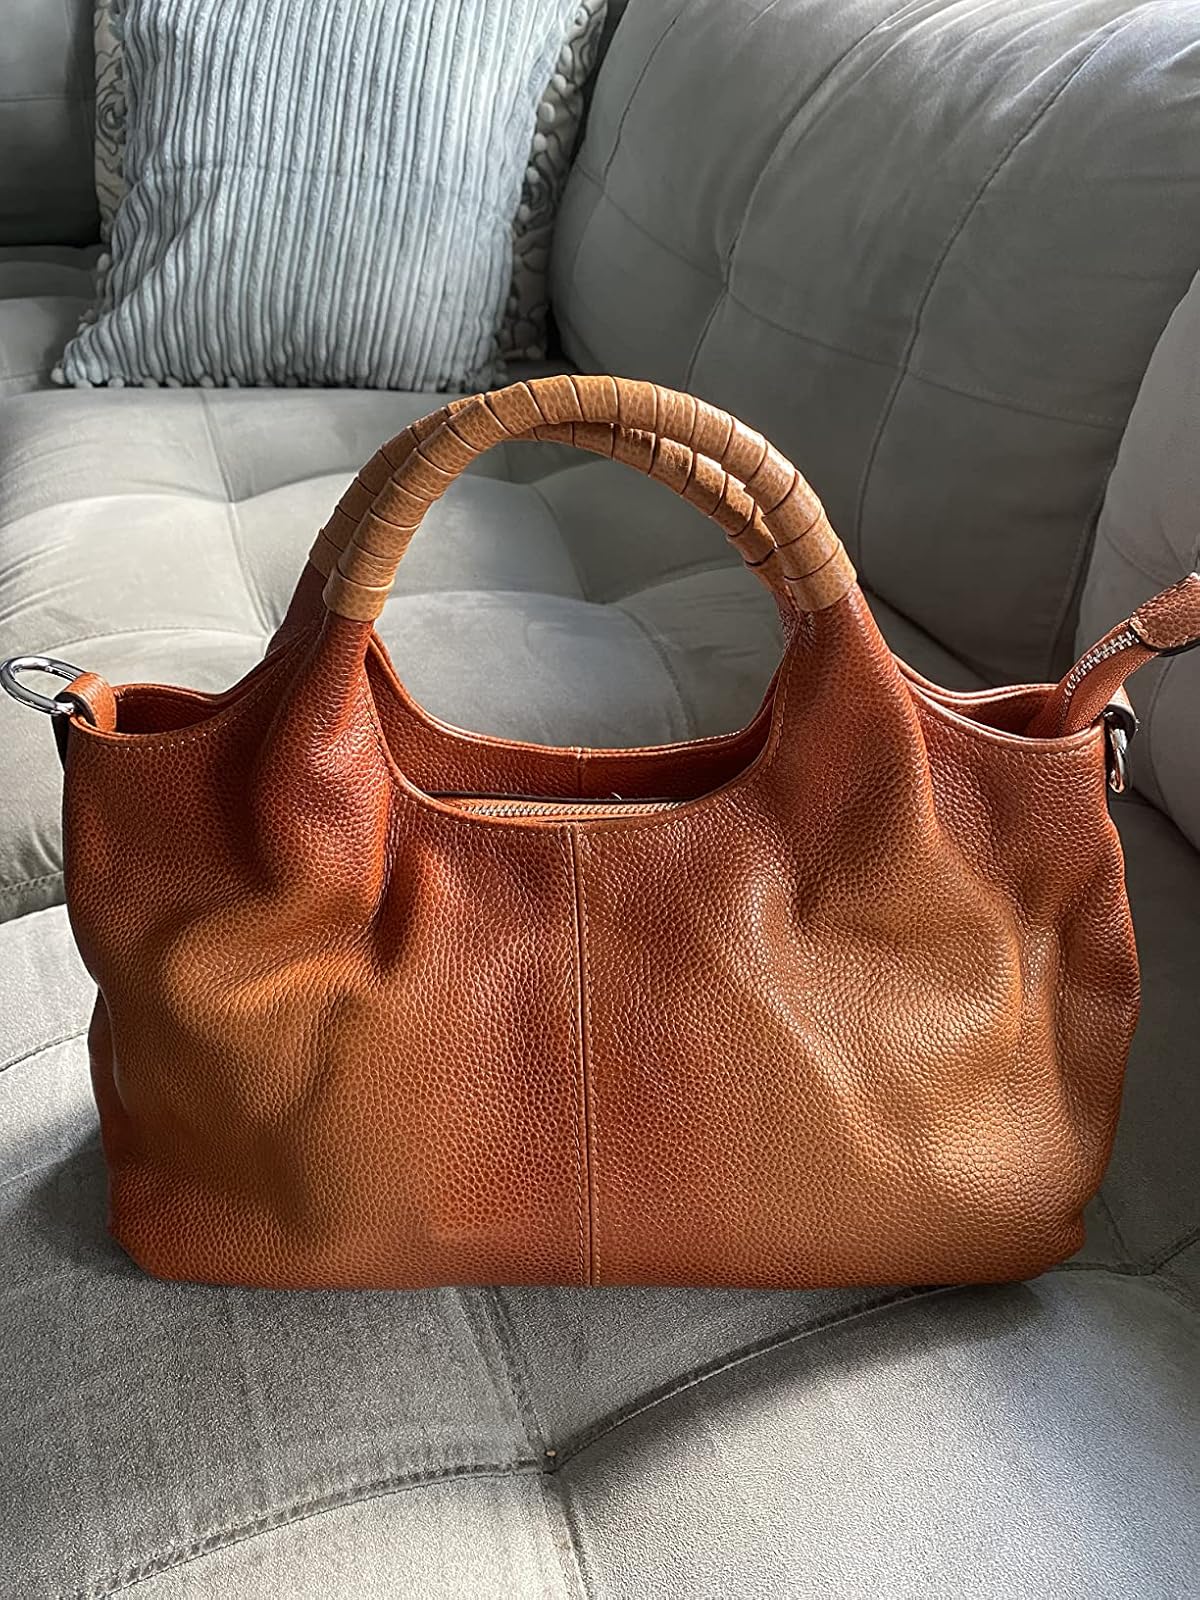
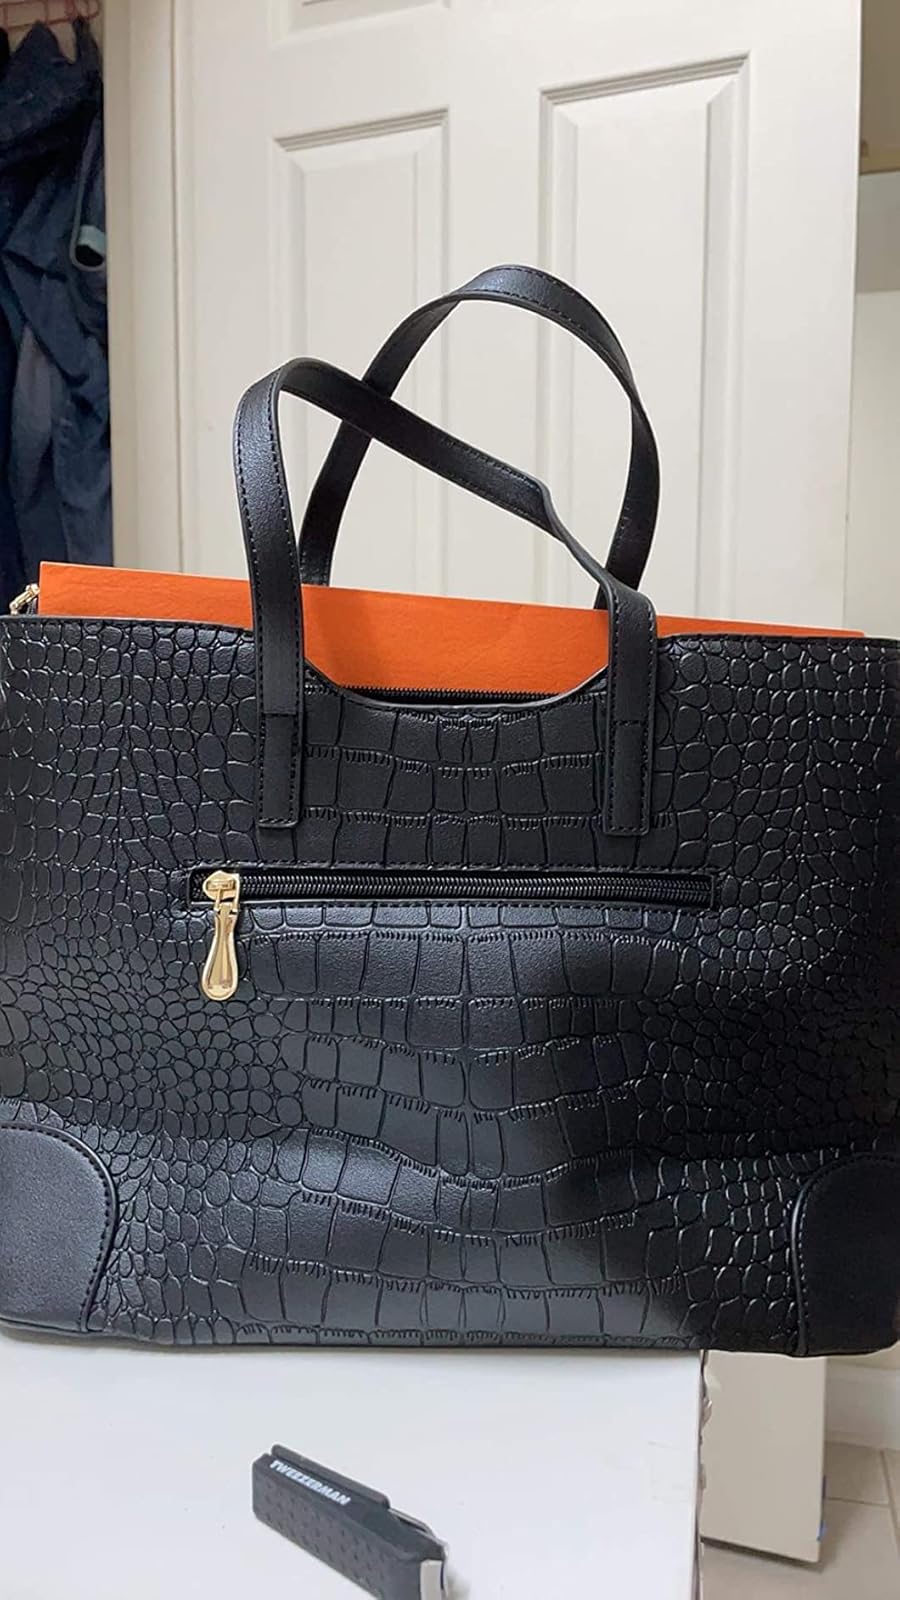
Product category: accessories_handbag
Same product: no